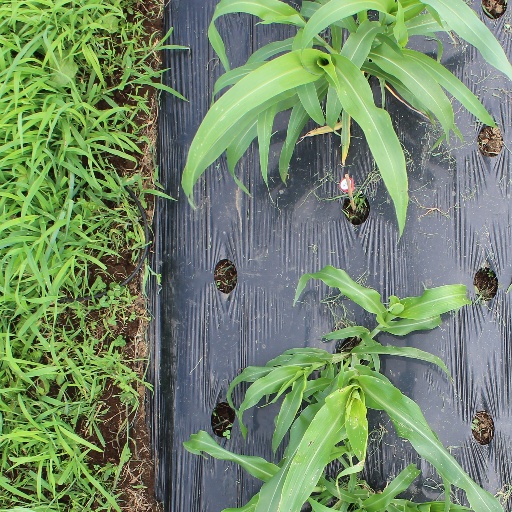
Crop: sorghum